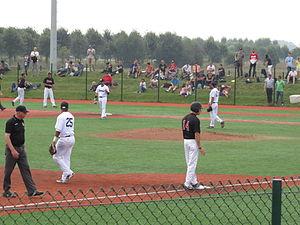
France International Baseball Tournament 2014 - France vs Belgique, Victoire de la France 6 à 3
Le France International Baseball Tournament 2014 est un tournoi international de baseball qui se déroule du 4 au 9 septembre 2014 à Sénart.